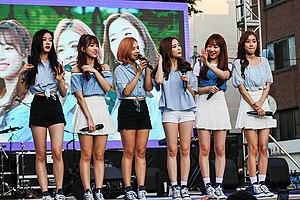
April est un girl group sud-coréen formé par DSP Media en 2015.